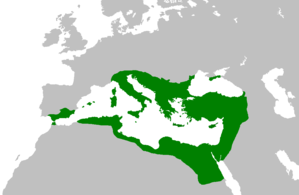
L’histoire de l’Empire byzantin s’étend du IVᵉ siècle à 1453. En tant qu’héritier de l’Empire romain, l’Empire romain d’Orient, aussi nommé l’Empire byzantin, puise ses origines dans la fondation même de Rome. Dès lors, le caractère prédominant de l’histoire byzantine est l’exceptionnelle longévité de cet empire pourtant confronté à d’innombrables défis tout au long de son existence comme en témoigne le grand nombre de sièges que dut subir sa capitale, Constantinople. La création de cette dernière par Constantin en 330 peut constituer un deuxième point de départ à l’histoire de l’Empire byzantin avec la division définitive de l’Empire romain en 395. En effet, l'emplacement de Constantinople au carrefour entre l'Orient et l'Occident contribua grandement à l'immense richesse de l'Empire byzantin. Cette richesse couplée à son très grand prestige firent de lui un empire respecté mais aussi très convoité. En outre, la richesse des sources historiques byzantines permet d'avoir un aperçu complet et détaillé de l'histoire byzantine, bien que l’impartialité des historiens, souvent proches du pouvoir, est parfois contestable.